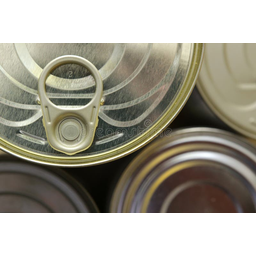
Label: metal